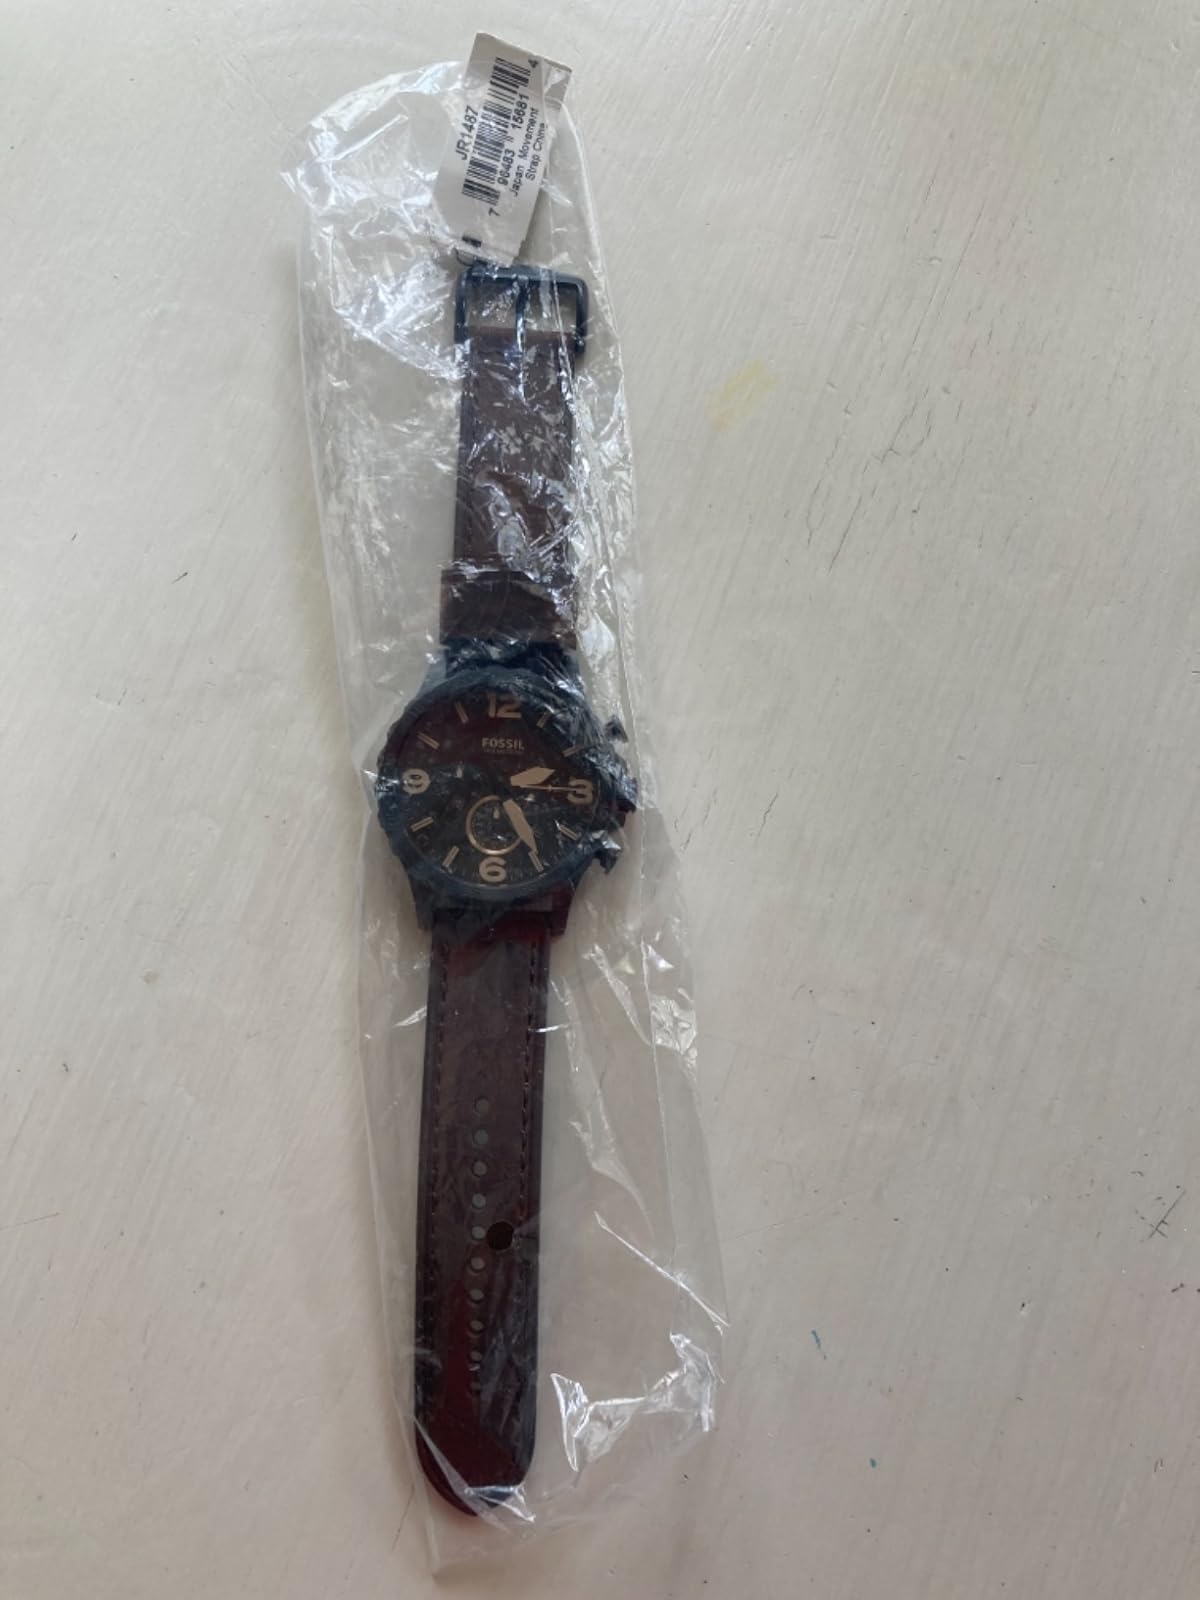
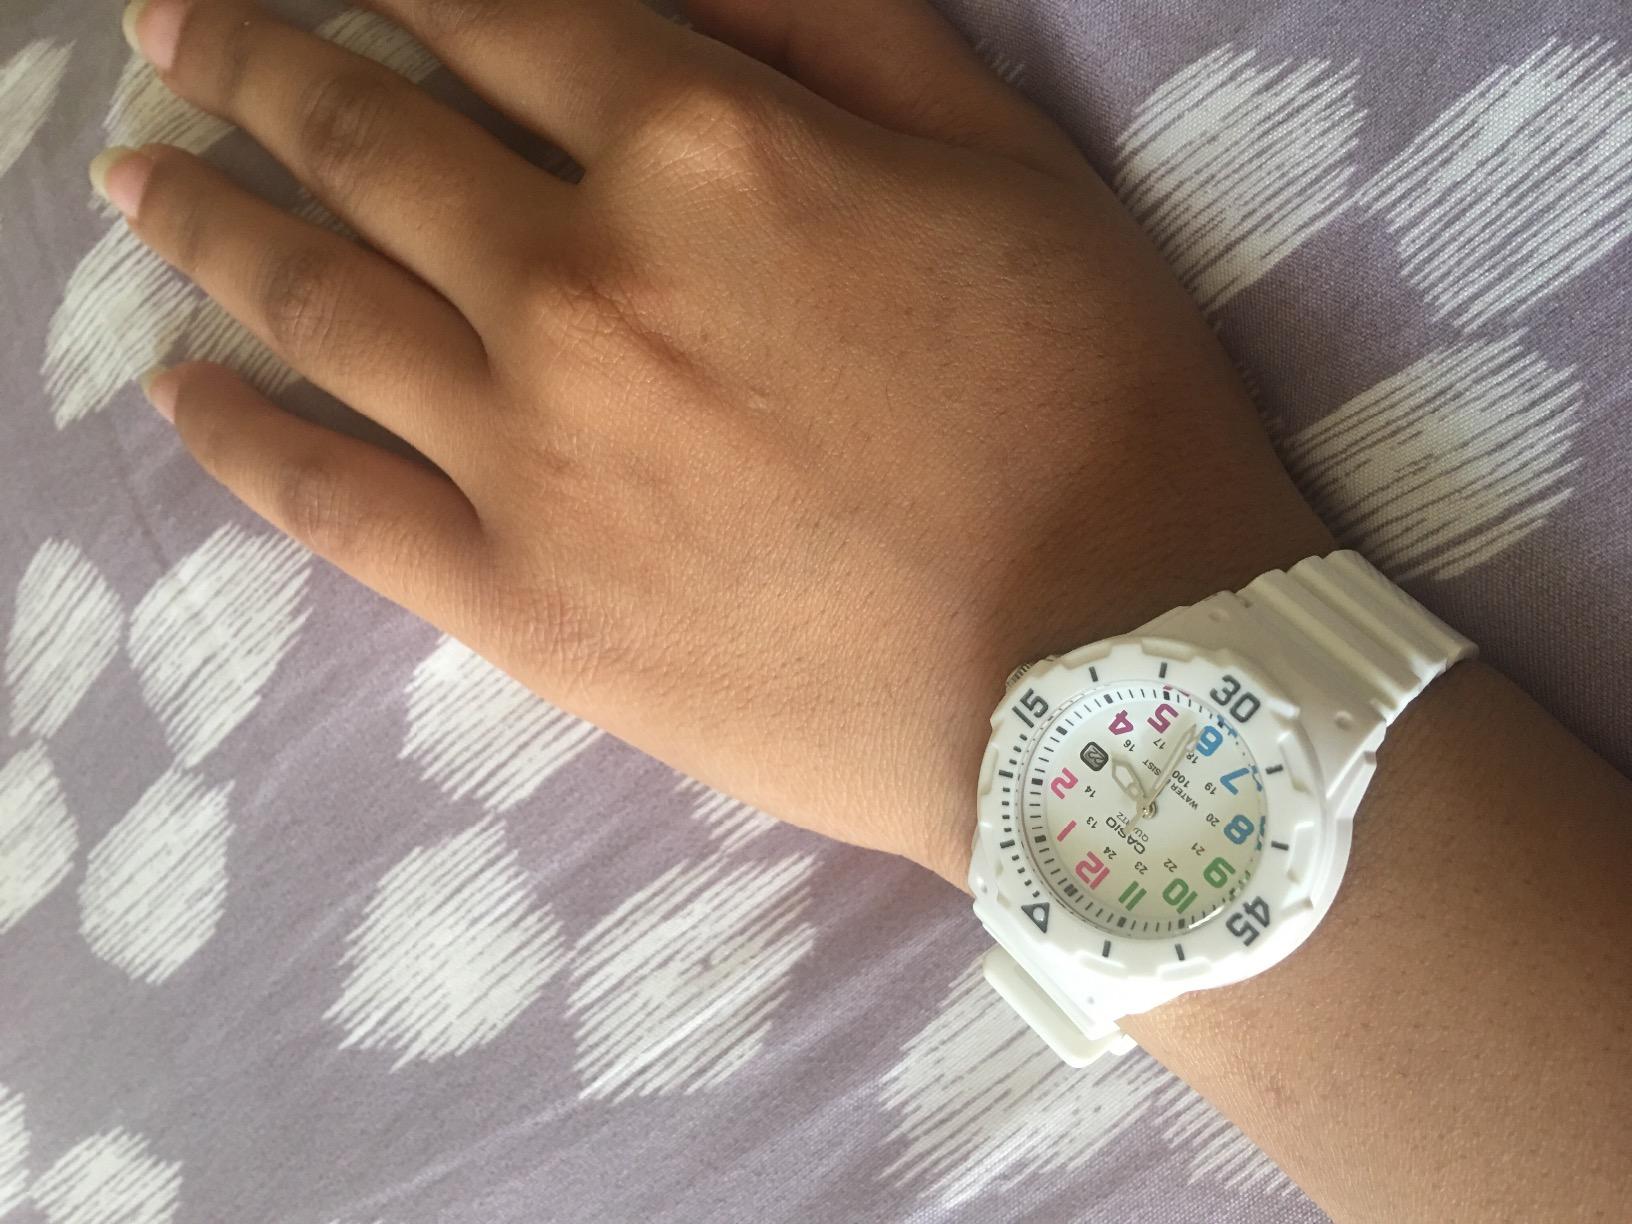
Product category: accessories_watch
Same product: no